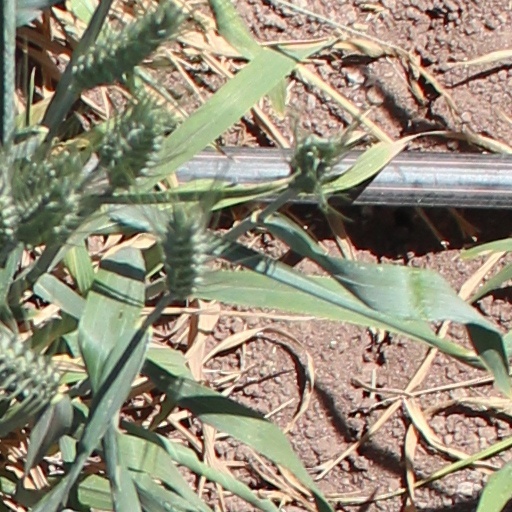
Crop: wheat